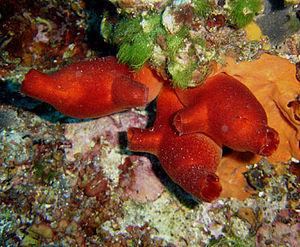
Image pour Boite-Utilisateur Projet Biologie (Urochordata) (Photo personnelle)